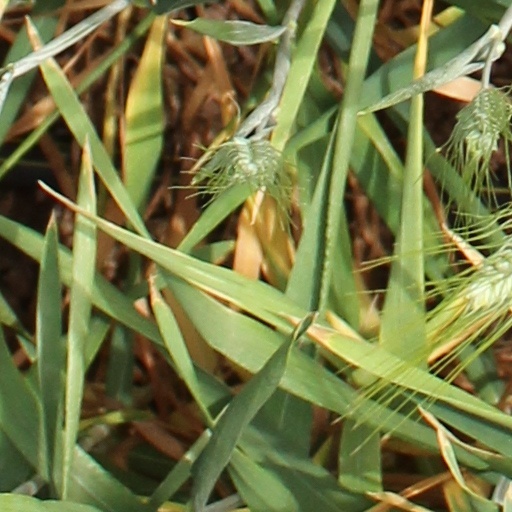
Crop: wheat